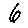
Label: 6